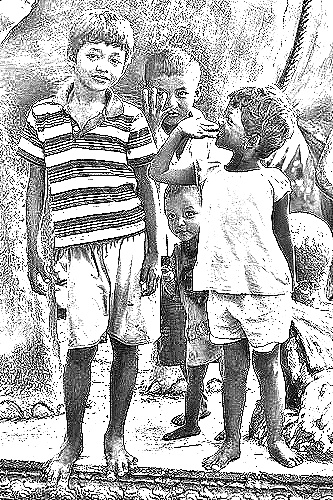
Portrait style: Sketch Portrait